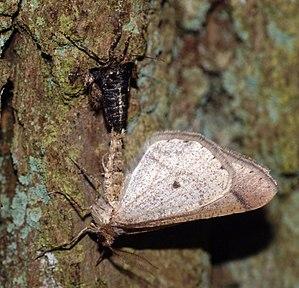
Une aile vestigiale est un organe vestigial, c'est-à-dire atrophié au cours de l'évolution. Un animal qui a des ailes trop petites pour voler est un micropthère, du grec ancien mikros, et pterón.
L'Hibernie hâtive est une espèce de lépidoptères de la famille des Geometridae, de la sous-famille des Ennominae. Ses imagos sont de mœurs nocturnes et hivernales, et le dimorphisme sexuel est particulièrement important : la femelle est microptère.